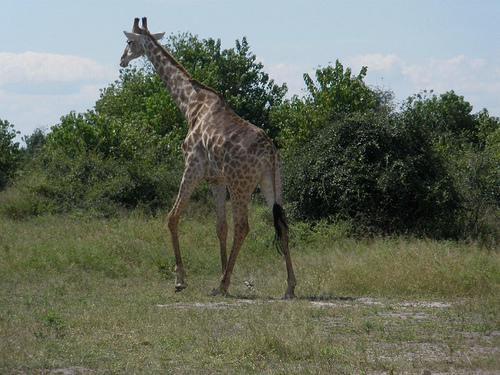
user: Given an image and a question. Answer the question in a short answer. Question: What animal do you see? Short Answer:
assistant: giraffe